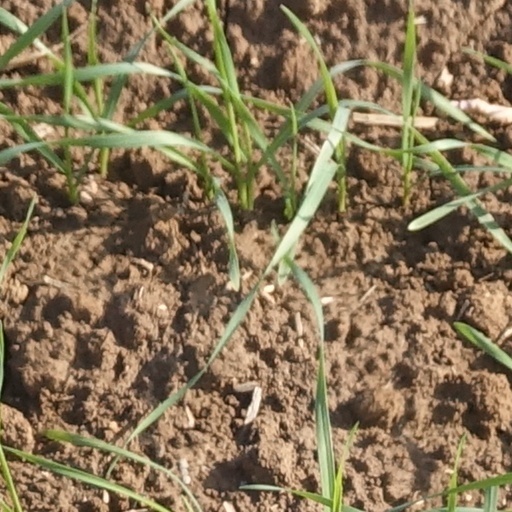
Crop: wheat